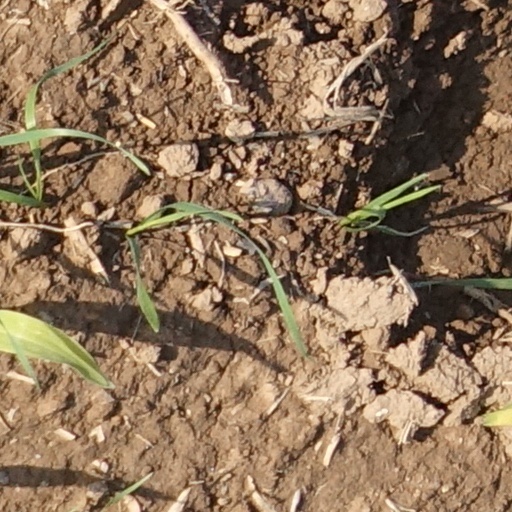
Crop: wheat